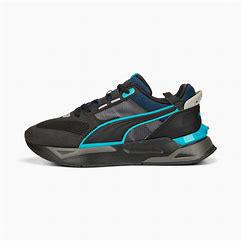
Brand: Puma
Model: Mirage Sport